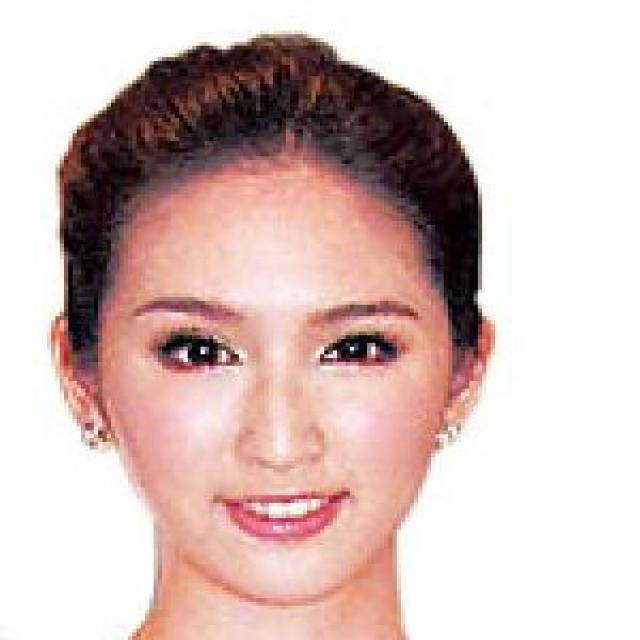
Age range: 21-44